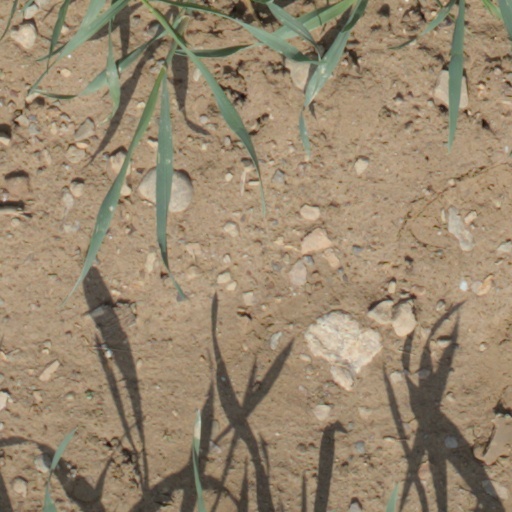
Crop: wheat